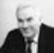
Age: 46